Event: Nepal Earthquake
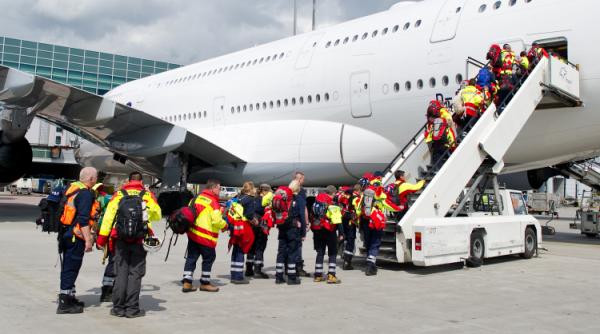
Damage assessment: no_damage